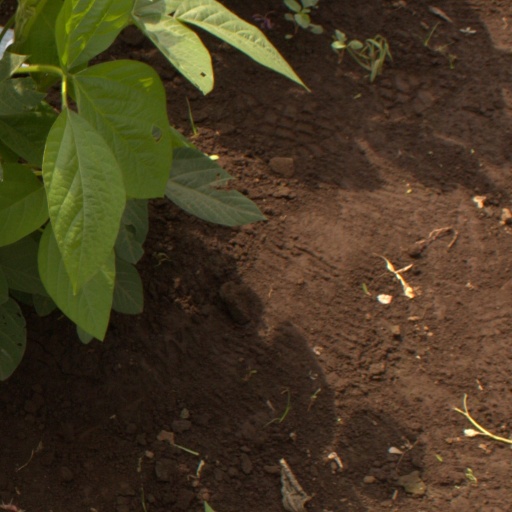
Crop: soybean